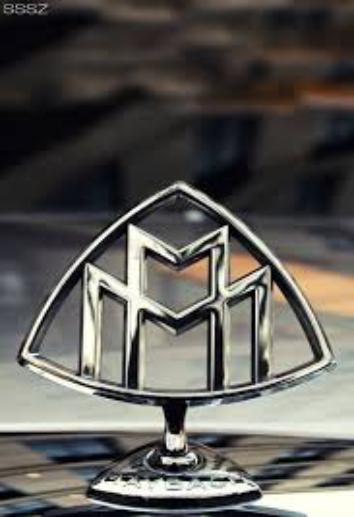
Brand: maybach-1
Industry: Transportation